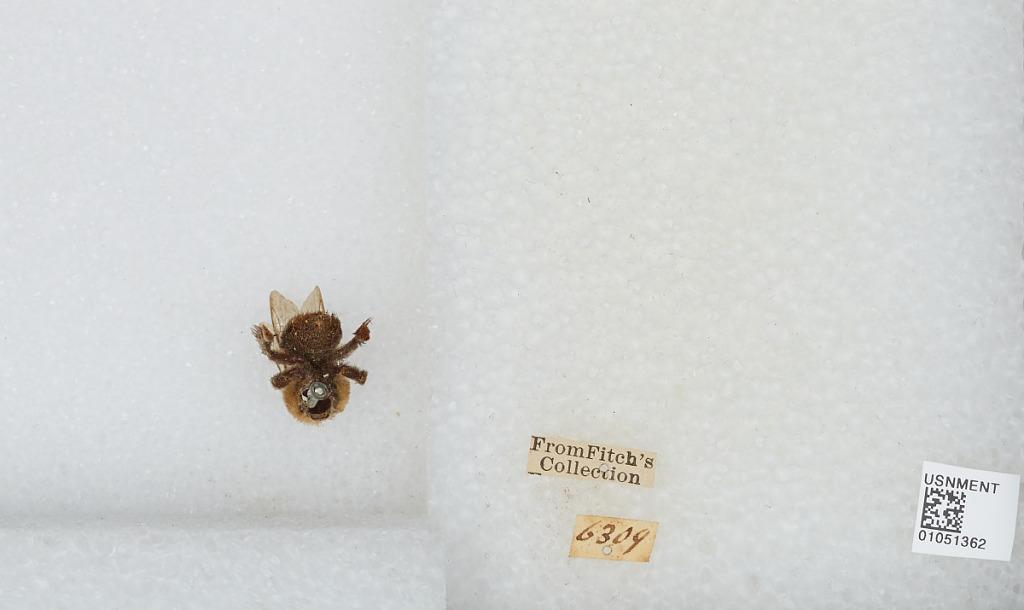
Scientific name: Bombus sp.